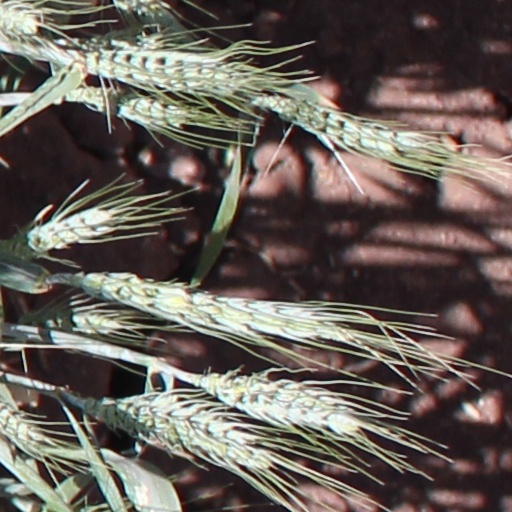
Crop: wheat